North Carolina Highway 80

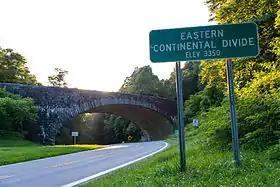
NC 80 at Buck Creek Gap

NC 80 is a two-lane mountain highway between US 70, in Pleasant Gardens, and NC 226A, near Bakersville. The highway is popular with bike and motorcycle enthusiasts, because of its hairpin turns and also makes up part of the Mount Mitchell Scenic Drive between the Blue Ridge Parkway and Micaville. Trucks are not recommended to take NC 80, with multiple warning signs posted at each major intersection.